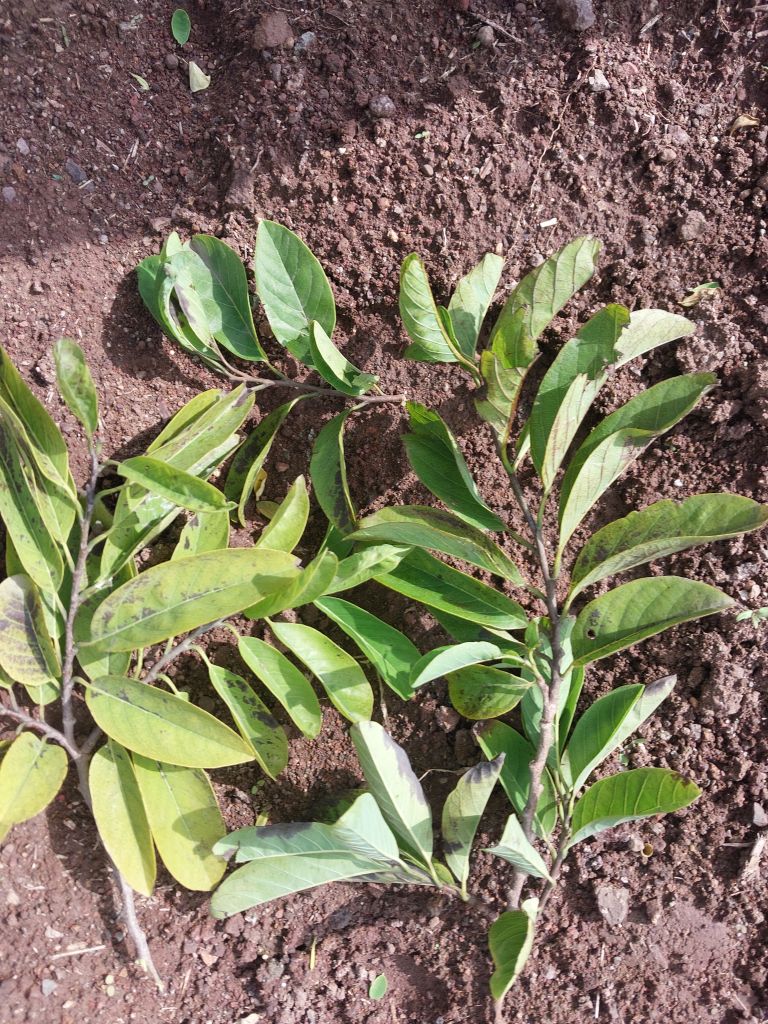
Disease label: Leaf spot on Leaves